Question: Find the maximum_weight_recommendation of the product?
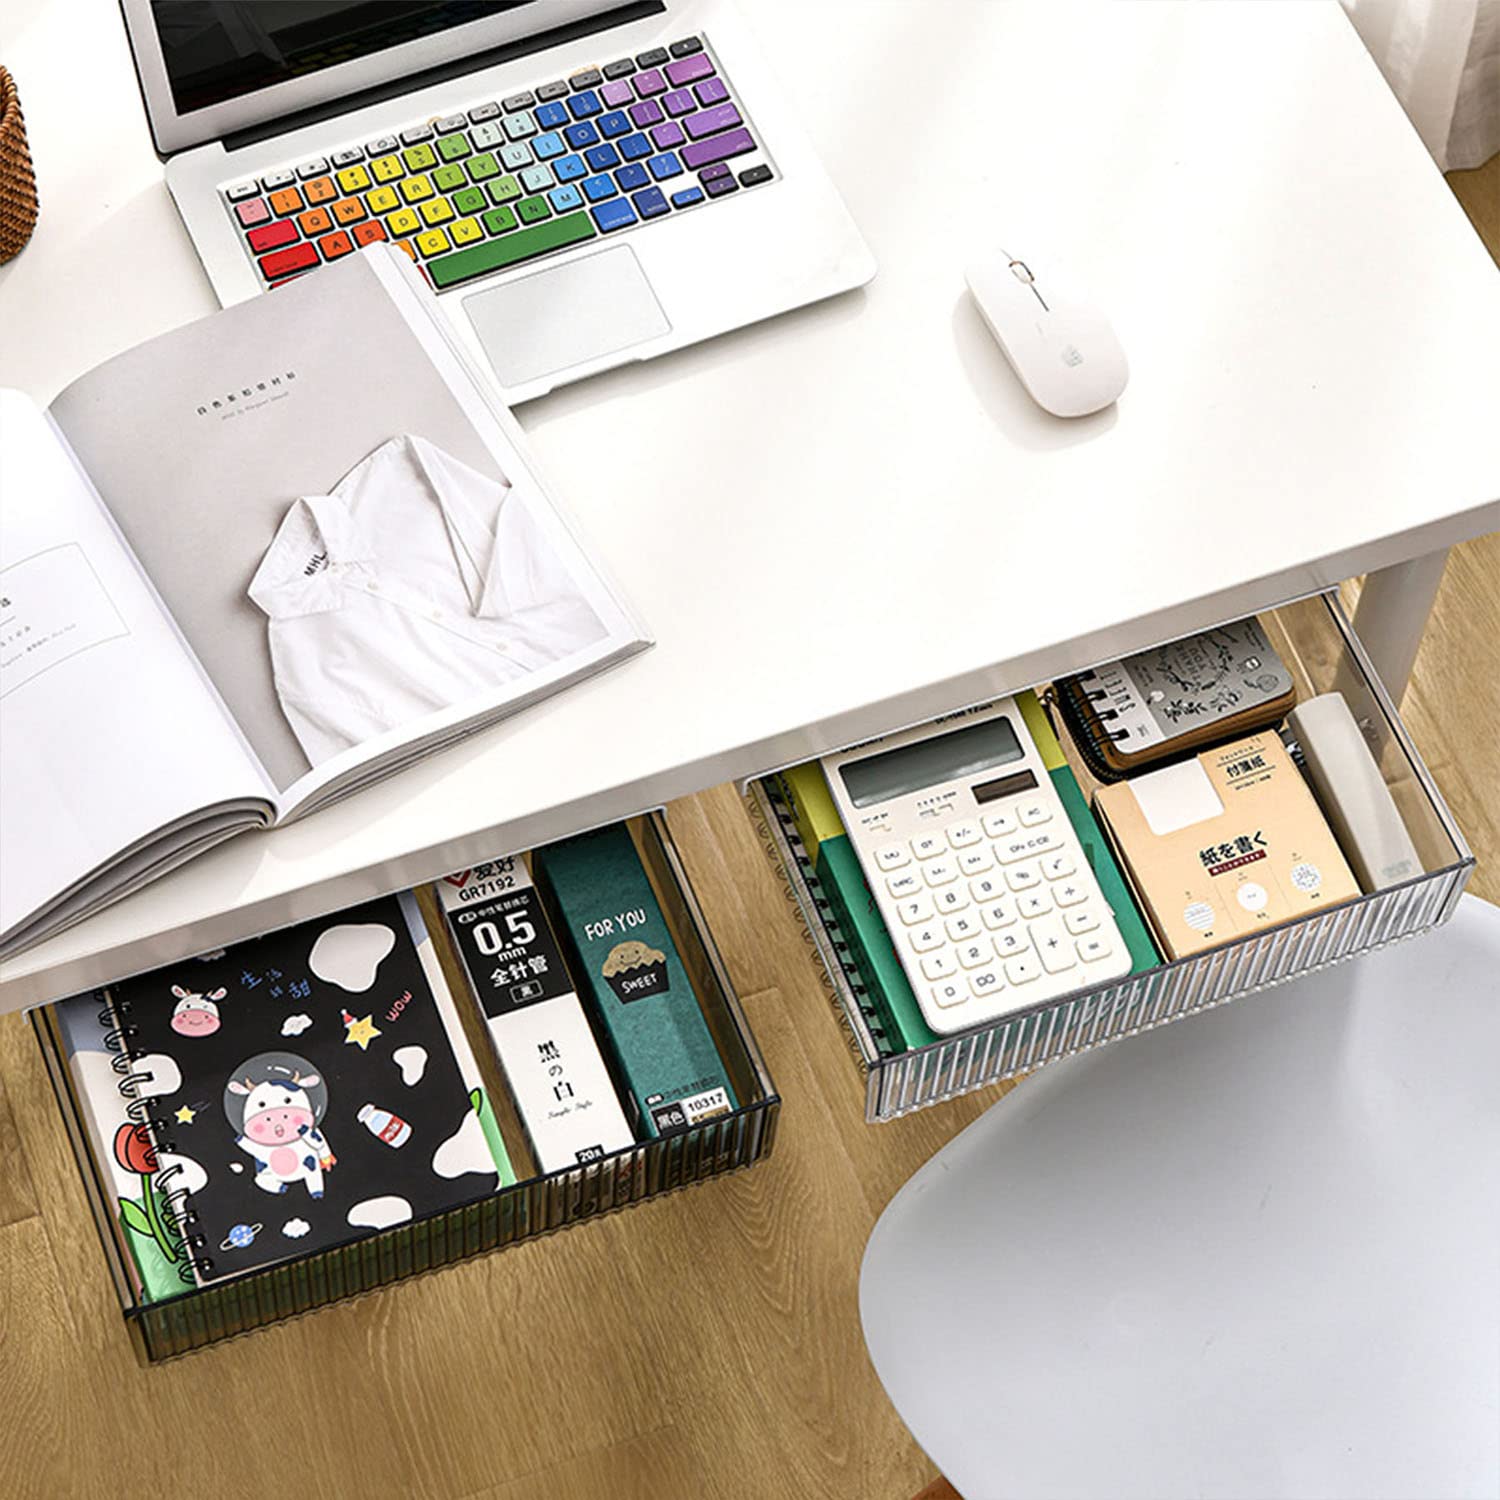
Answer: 7192.0 gram